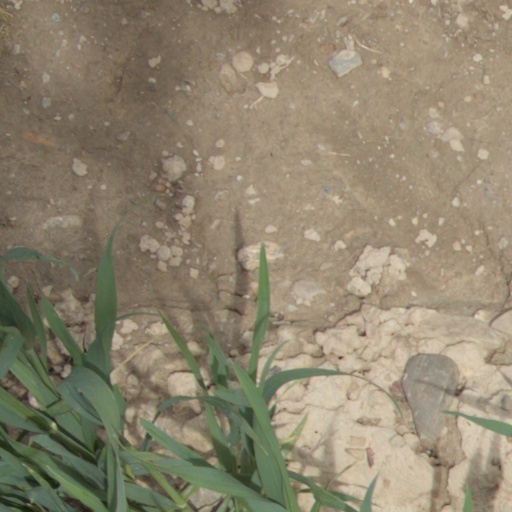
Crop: wheat